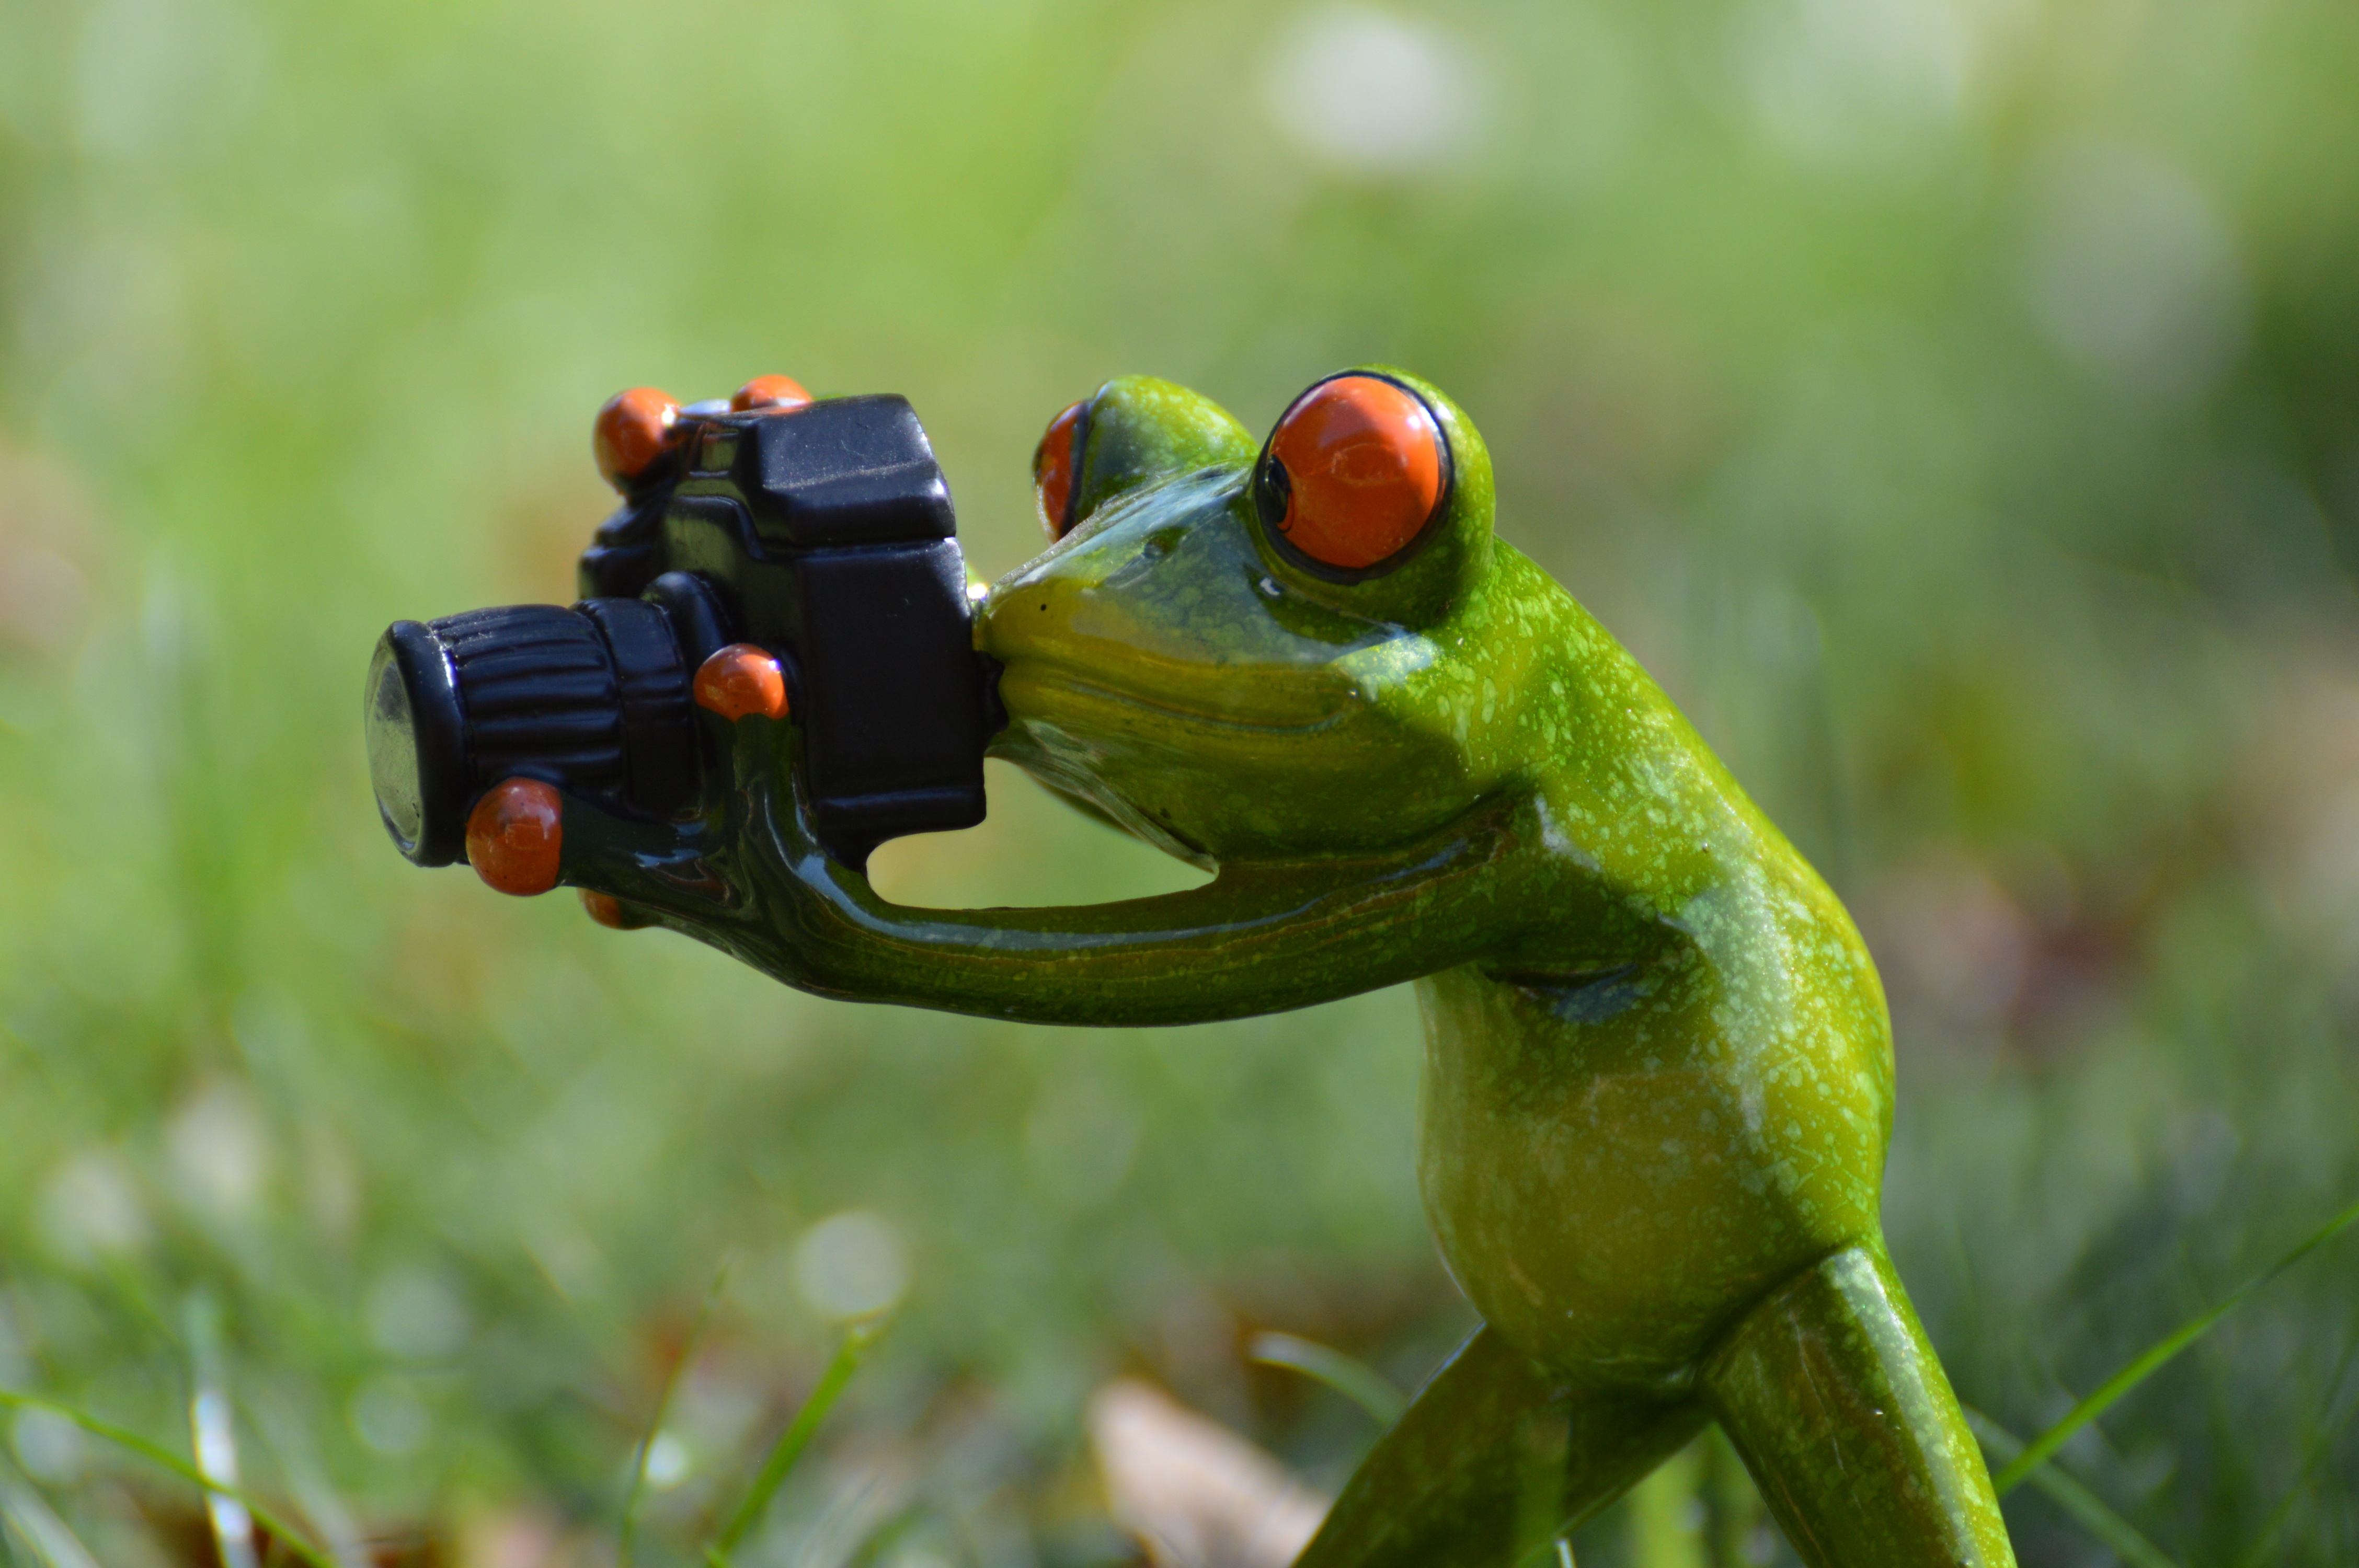
camera, photographer, animal, wildlife, green, frog, amphibian, fauna, tree frog, fun, photograph, vertebrate, funny, animal world, macro photography, bullfrog, ranidae